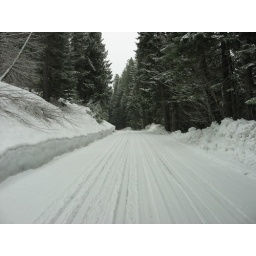
The road up the White river above Lake Wenatchee, heading up to the Napeequa river.